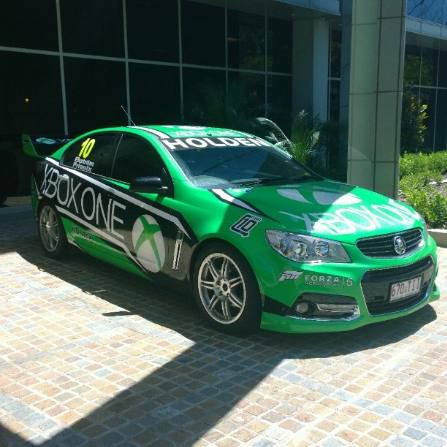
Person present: No